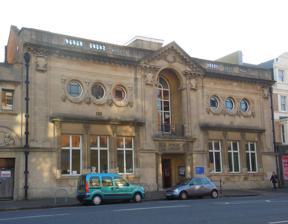
Building: Hove Library
Country: United Kingdom
Year built: 1908
Public library in Hove, West Sussex, England Hove Library The library from the north-northeast 50°49′42″N 0°10′38″W / 50.8284°N 0.1771°W / 50.8284; -0.1771 Location 182–186 Church Road, Hove BN3 2EG, United Kingdom Type Public library Established December 14, 1891 ( 1891-12-14 ) (original site) July 8, 1908 ( 1908-07-08 ) (present site) Architect(s) Percy Robinson and W. Alban Jones Branch of Brighton & Hove Libraries Access and use Access requirements None Other information Director Sally McMahon (Head of Libraries) Website Hove Library Home Page References: Hove Library is a public lending library serving Hove, part of the English city of Brighton and Hove .  The "highly inventive" Edwardian Baroque / Renaissance Revival -style building, a Carnegie library designed by the architects Percy Robinson and W. Alban Jones of Leeds, opened in 1908 on Church Road, succeeding a library founded in 1890 in a house on the nearby Grand Avenue.  The building has been listed at Grade II by Historic England for its architectural and historical importance. History Grand Avenue and Third Avenue Hove's first library occupied 11 Grand Avenue between 1891 and 1901. Hove, immediately west of the fashionable resort of Brighton, grew rapidly during the Victorian era : there were a few hundred residents in the 1830s, about 9,000 by 1861, and more than 36,000 by 1901. It became an urban district in 1894 and was incorporated as a municipal borough four years later. Rapid housing development was matched by a generous provision of public buildings: schools, dispensaries, hospitals, churches and a town hall . In April 1890 the forerunner of Hove Borough Council, the Hove Commissioners, set up a committee to investigate how to establish a free library in Hove.  Their view was that premises should be rented, as constructing a purpose-built library would be too expensive.  The requirements of the Public Libraries Act meant residents had to vote on "the desirability of establishing a public library", and a ballot took place in late March 1891.  A majority of residents were in favour. [ note 1 ] By November 1891 the Commissioners had put aside £500 for the scheme, and William Willett was offering to rent the house at 11 Grand Avenue for £100 per year, rising to £150 in the third year.  The £500 would not cover purchasing books, so the Commissioners asked wealthy residents to donate material.  By the following month there was enough stock for the library to be opened, initially as a reading room only and with a caretaker rather than a full-time librarian (one was appointed in January 1892 though).  Lending facilities began on 24 October 1892. As well as a wide range of books and periodicals, such as complete sets of Punch , the Encyclopædia Britannica and the Imperial Gazetteer of England and Wales , collectors of curiosities and artworks such as Constantine Alexander Ionides had lent or donated various items such as reproductions of works by Michelangelo and Raphael, a disembowelling knife, a Japanese executioner's sword and a set of assegai spears. The library was immediately popular: by 1893 there were nearly 600 members, a reference library was created in January 1894, and the opening hours were extended to 11 hours per day with half-day closing on Fridays.  By 1900 the hired premises were no longer suitable because of overcrowding and the sheer weight of books, and the borough council formed a committee to investigate whether a permanent library should be built.  In the interim, a larger building was hired at 22 Third Avenue, and Hove Library moved there from 23 June 1901. Church Road The library committee—apparently without the knowledge of the wider borough council—approached Andrew Carnegie , who was known for funding many libraries in Britain and abroad, for assistance in 1903.  Carnegie agreed to donate £10,000 towards a permanent library building if a site could be found and purchased without a surcharge on the rates and subject to the principles of the Free Public Libraries Act. The site of a council depot on the south side of Church Road, already owned by the council but not yet fully paid for, was identified in that year, and after some difficulties it was chosen in March 1905.  The depot was demolished later that year, and an architectural competition was held to find a suitable design for the library.  Of the 71 entries, ten were shortlisted and were scrutinised by RIBA president John Belcher .  The design submitted by Percy Robinson and W. Alban Jones of Leeds was the winner, and the plans were signed off by the council in October 1906. After initial works started in February 1907, the foundation stone was laid on 10 June 1907 by the Mayor of Hove, Alderman Bruce Morison.  F.G. Minter was the building contractor, having offered the cheapest bid (£9,999) during the tendering process; overall, construction cost £13,500.  The new library was opened by Margaret Child Villiers, Countess of Jersey , on 8 July 1908. The two-storey building had a roof garden on the upper floor, to which a glazed screen was added c. 1913. A juvenile library was added in 1920 by converting the basement, and by that year nine staff were employed. Meanwhile, wealthy residents continued to donate thousands of volumes—including many rarities—to the library, along with various artworks and curiosities (all of which were moved to the new Hove Museum at nearby Brooker Hall when that opened in 1927). The old roof garden was replaced in 1925 by the Wolseley Room, named in memory of Field Marshal Garnet Wolseley, 1st Viscount Wolseley and paid for by his daughter Frances Garnet Wolseley, 2nd Viscountess Wolseley . It was used both for the display of artworks and as a storage and viewing facility for deeds and manorial rolls relating to Sussex parishes.  These have been moved to other facilities, but there is still a repository of Wolseley family papers.  Money was left to Hove Borough Council to maintain the facility, and the room was refurbished in 1970. Abortive plans in the 1960s included an eastward extension of the library building (a project curtailed by the destruction of Hove Town Hall in a fire in 1966 and the need to rebuild it) and the opening of a branch library near St Thomas the Apostle's Church in the north of Hove. In December 1983, the contents of Hove's separate music library were integrated into the main library.  Hove Music Library had opened a short distance along Church Road from the main library in March 1966. Major refurbishment work was carried out in 1988–89, and the library was awarded Grade II listed status on 2 November 1992. Architecture There are war memorial plaques inside the entrance to the library. Architecturally, the façade of Hove Library, designed in 1907 and executed between 1907 and 1908, has been described as "very much of its time" and "one of the most attractive" among "the many public libraries erected in the years prior to World War I ". The style has been called Edwardian Classical Revival , Renaissance , Edwardian Baroque and "Wrenaissance" (another term for Edwardian Baroque, referring to its associations with the architecture of Christopher Wren ). Other Wrenaissance-style local buildings of this era include Ralli Hall in Hove and 163 North Street, Brighton . Comparisons have also been drawn with the works of architect Edwin Lutyens , active at the time. The "highly inventive" building is of two storeys and is built of honey-coloured ashlar Doulting stone . The roof is hidden behind a parapet with a balustrade . Below this, centrally placed, is an open pediment with elaborate carvings and a dentil cornice , which continues across the width of the façade below the parapet.  Below the pediment is a tall, deeply recessed round-arched opening.  At ground-floor level, flanking the Ionic-columned recessed entrance, there are groups of three tall straight-headed windows separated by pilasters and set below prominent entablatures with egg-and-dart moulding and decorative capitals in the form of cherubs ' heads. At first-floor level are groups of three round windows with similarly elaborate moulded decoration consisting of garlands and swags . The roof was originally topped with a cupola , but it was removed as structurally unsound in 1967. An "impressive glass dome" lights the interior, which has been described as "spatially interesting". The entrance hall opens into an octagonal hallway and then beyond into the circular library (above which sat the roof garden).  To the right (west) is a reading room; to the east, subsidiary rooms and the staircase leading to the upper storey, from which the highly ornamented dome is visible.  There is ornate plasterwork here and in the rotunda above the circular library. Inside the entrance hallway are a series of brass plaques bearing the names of Hove men who died on active service during World Wars I and II, as the town's war memorial on Grand Avenue does not have names. Grade II listed status, awarded in 1992, is given to "nationally important buildings of special interest". As of February 2001, it was one of 1,124 Grade II-listed buildings and structures, and 1,218 listed buildings of all grades, in the city of Brighton and Hove. Administration Hove Library was administered by Hove Borough Council until 1 April 1974, when in accordance with the Local Government Act 1972 it came under the control of East Sussex County Council .  From 1 April 1997 it became the responsibility of the newly formed unitary authority of Brighton and Hove, now known as Brighton and Hove City Council . The building is now open seven hours per day except Wednesdays (nine hours) and Sundays (closed) and has a café and a range of computer equipment. See also Grade II listed buildings in Brighton and Hove: E–H Libraries in Brighton and Hove List of Carnegie libraries in Europe Notes